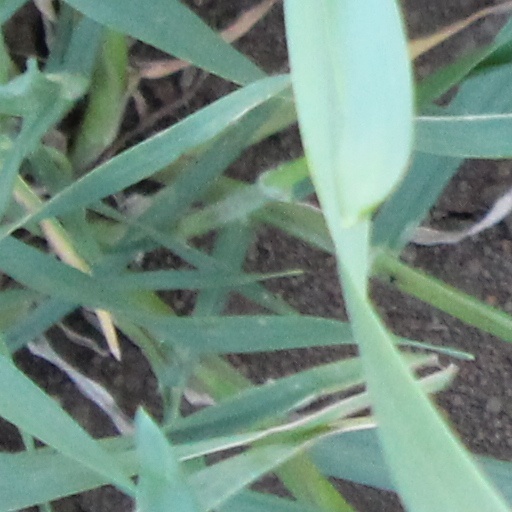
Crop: wheat